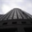
Label: skyscraper